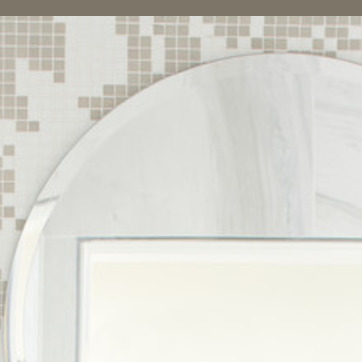
Material: mirror